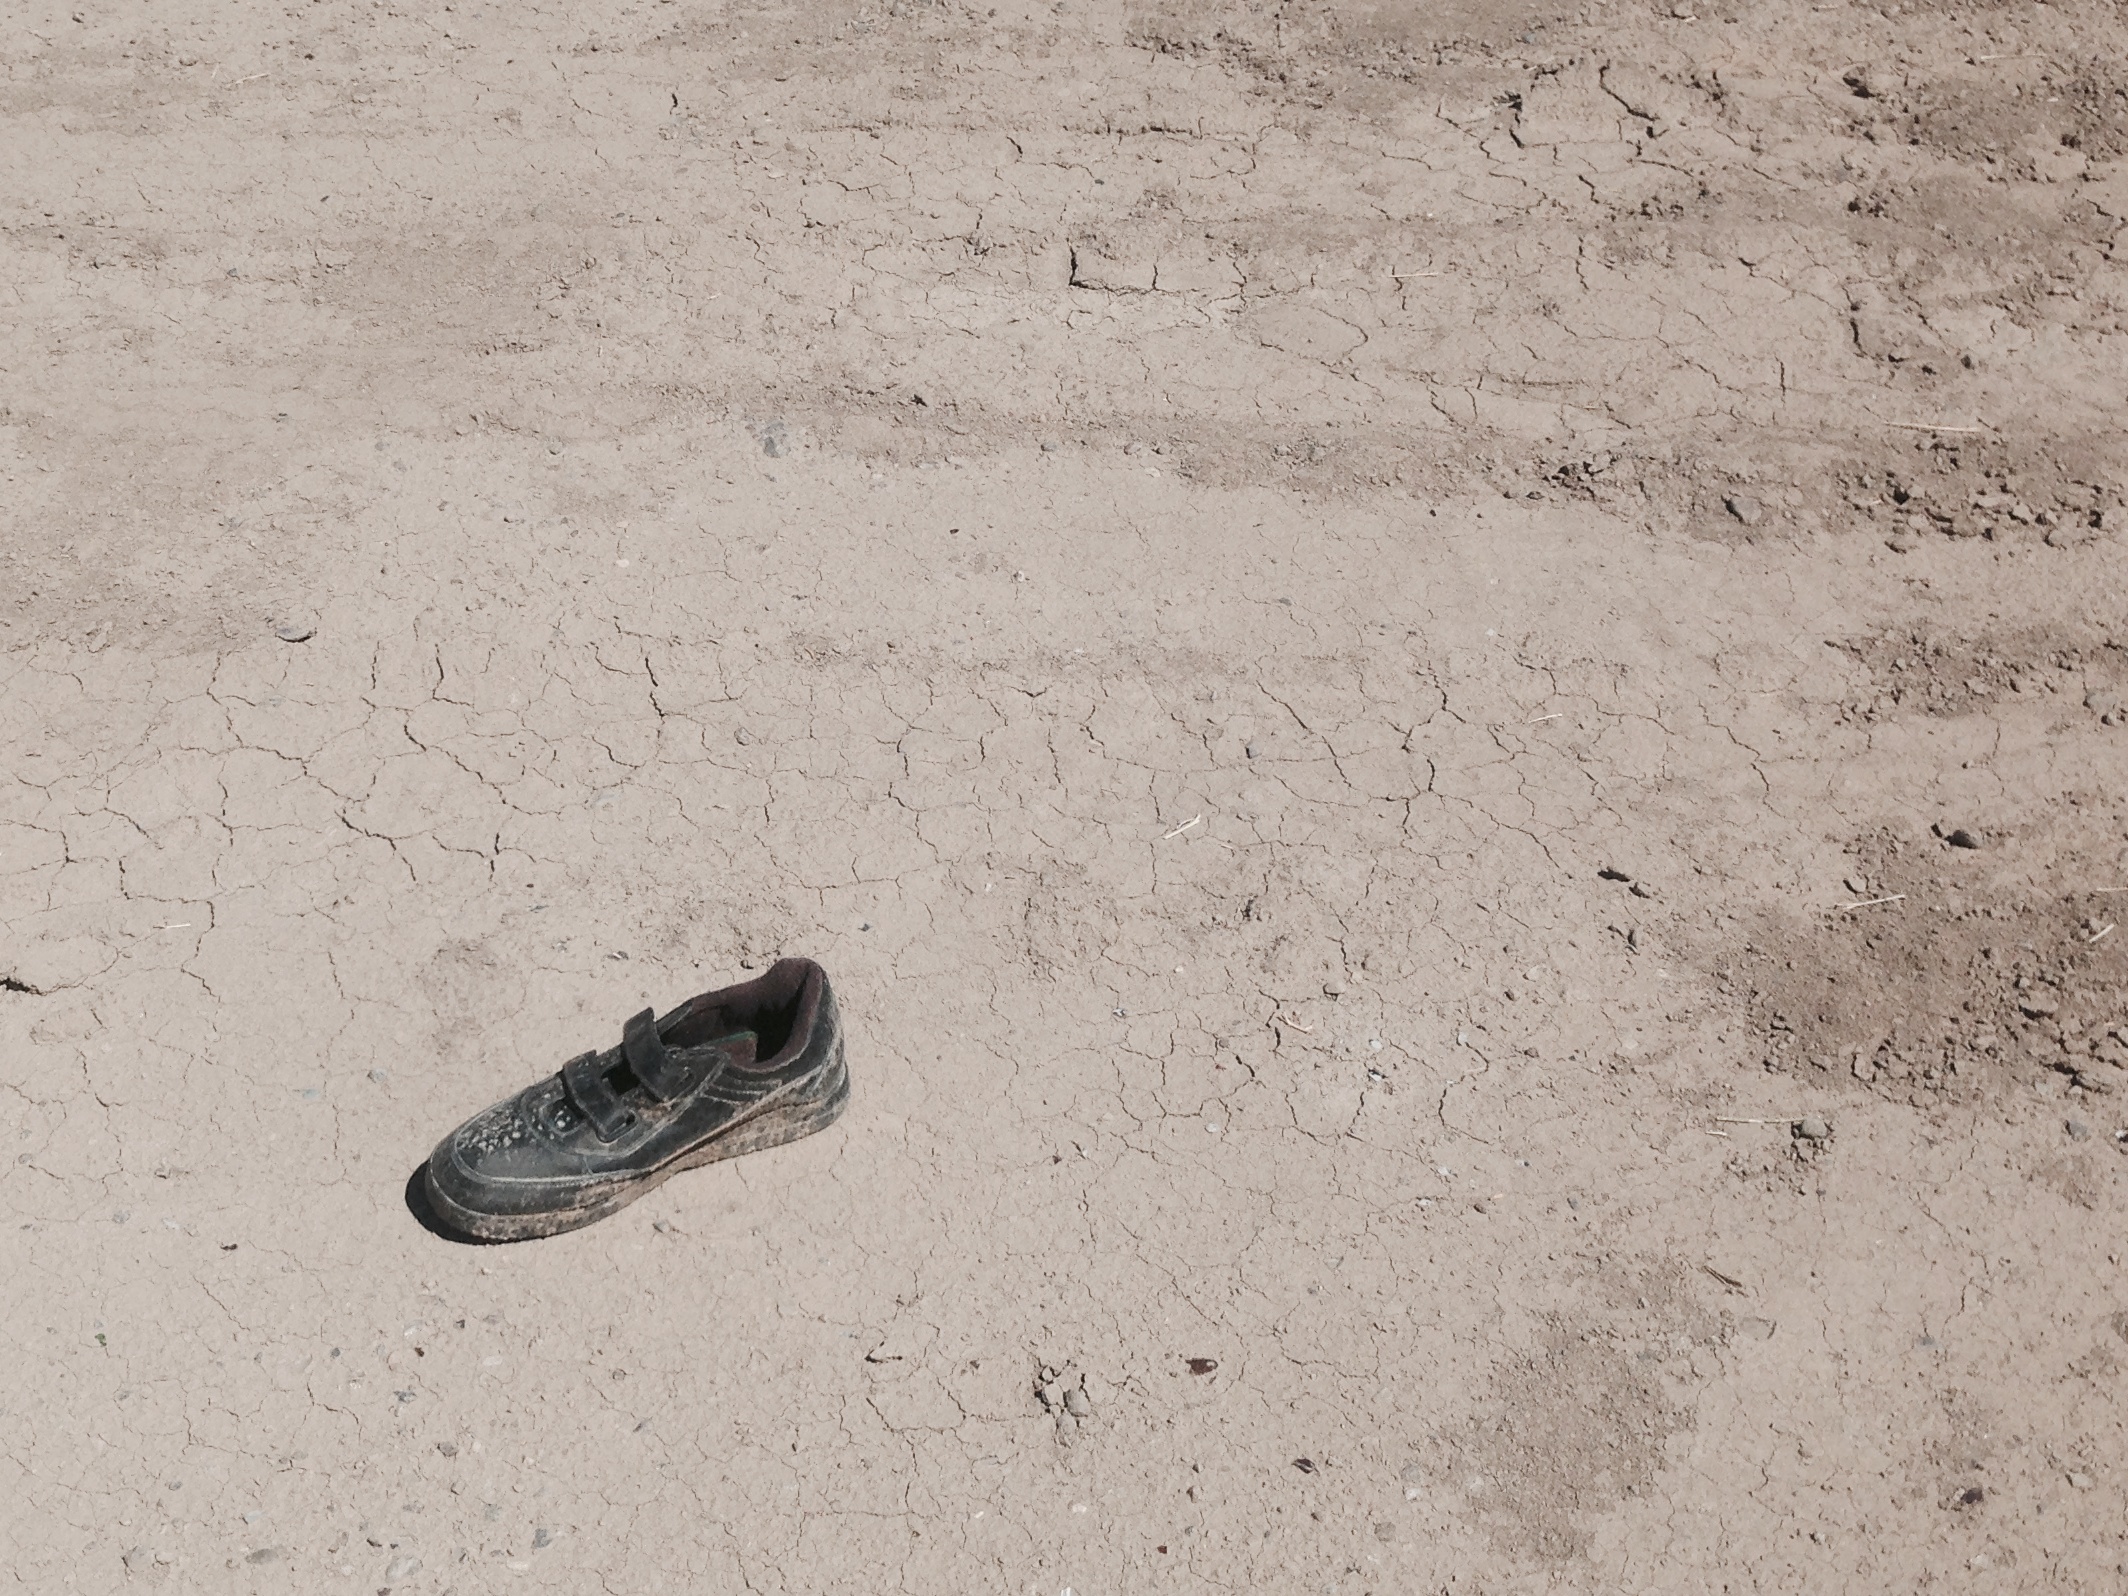
sand, rock, shoe, floor, footprint, wall, soil, material, flooring, road surface